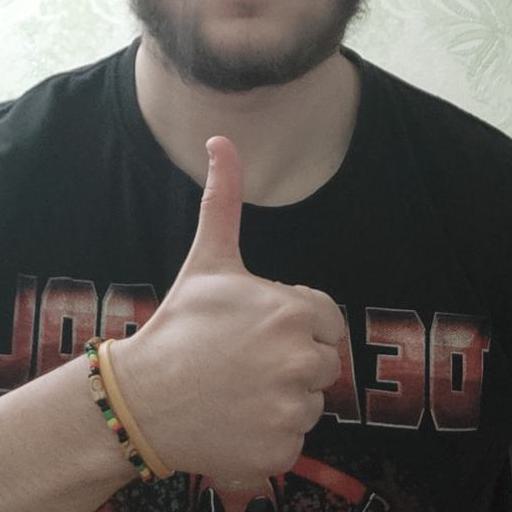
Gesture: like